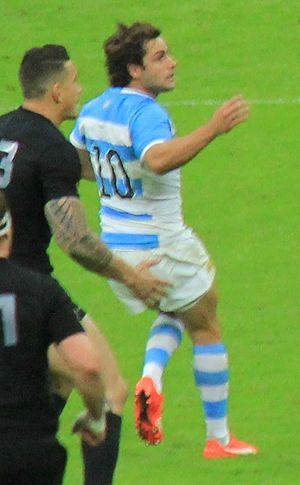
Federico Nicolás Sánchez, né le 26 octobre 1988 à San Miguel de Tucumán, est un joueur international argentin de rugby à XV évoluant au poste de demi d'ouverture.